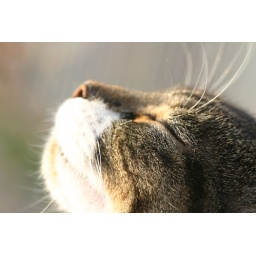
This was taken of my cat Charlie in the midday sun that shines into my second floor flat in London-UK